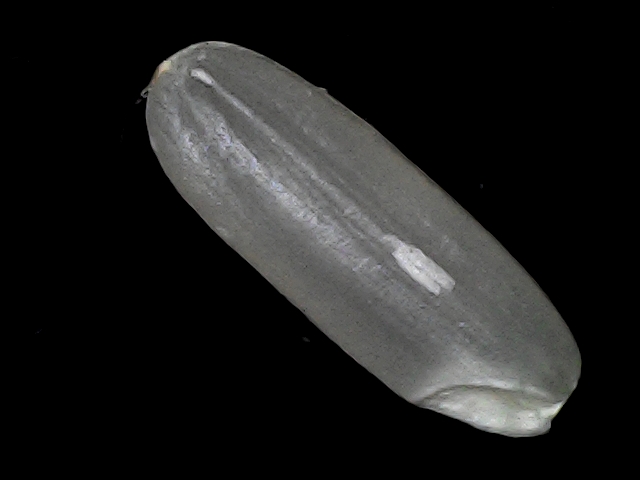
Rice variety: BD30